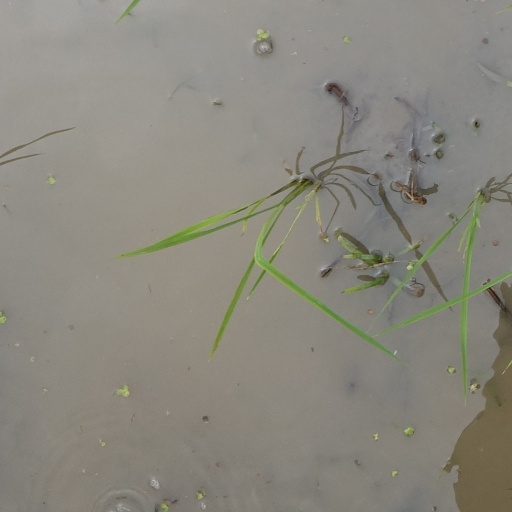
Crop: rice